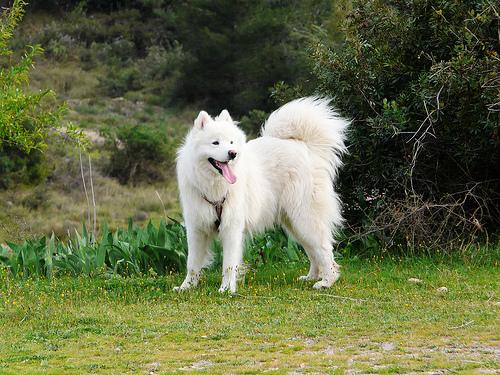
Animal: dog
Breed: samoyed